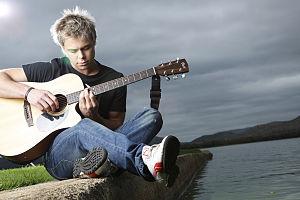
The Voice South Africa est la version sud-africaine de l'émission de télévision The Voice. Elle est diffusée sur M-Net depuis le premier épisode, le 31 janvier 2016, et présenté par Lungil Radu et Stacy Norman.